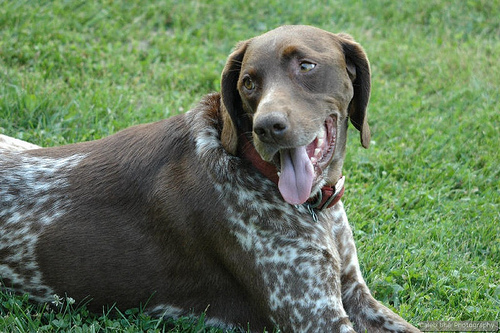
Breed: german shorthaired